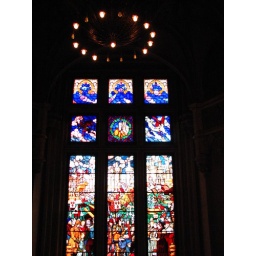
This stained glass window celebrates the &amp;quot;liberation&amp;quot; of Calais from centuries of English rule. It's in the Hotel de Ville, Calais.